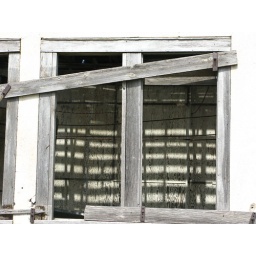
Looking through the window of an abandoned building in western Kansas